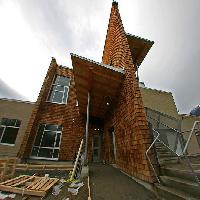
Weather: cloudy or overcast